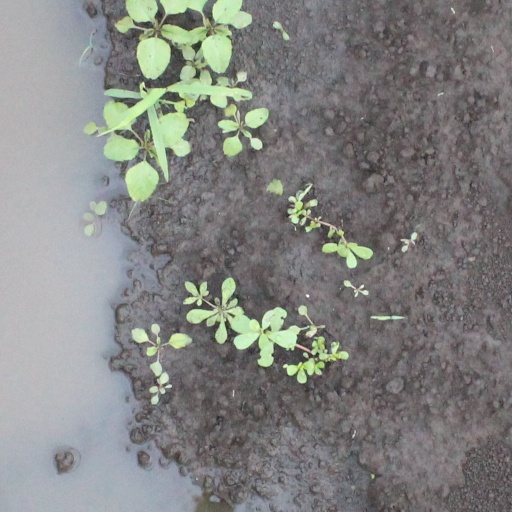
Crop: soybean